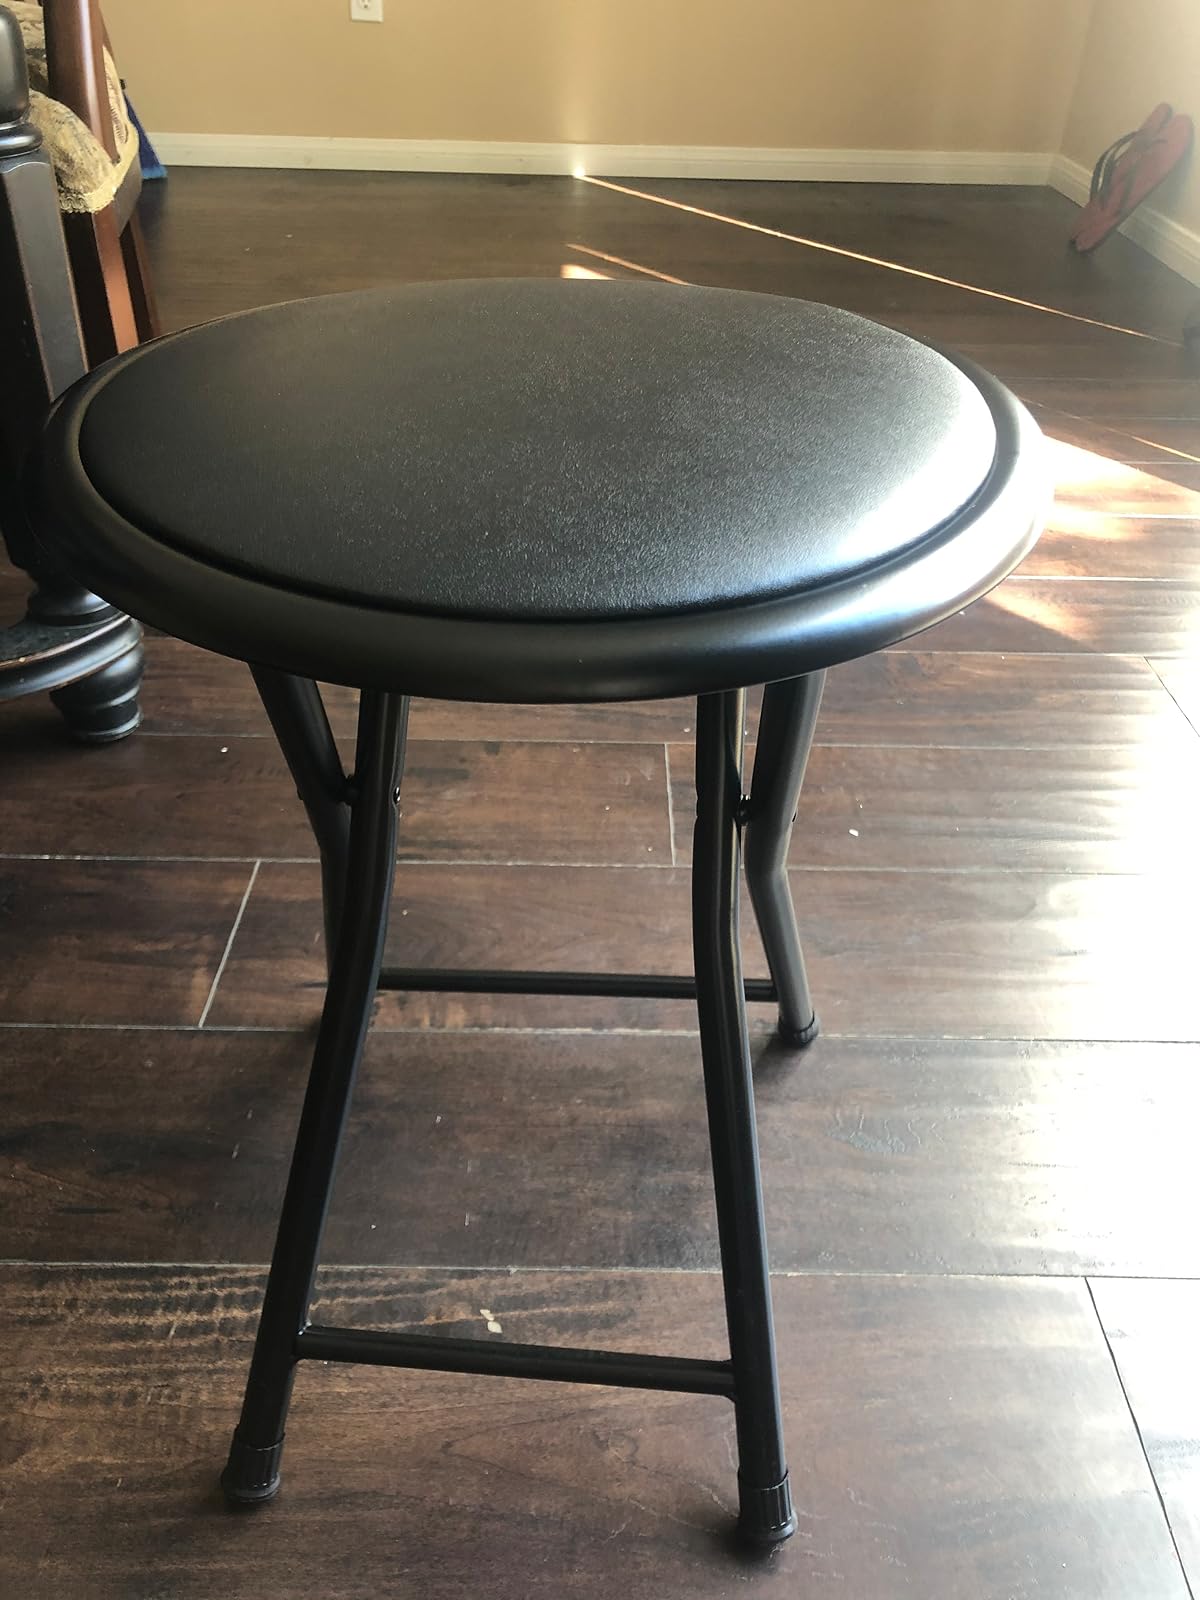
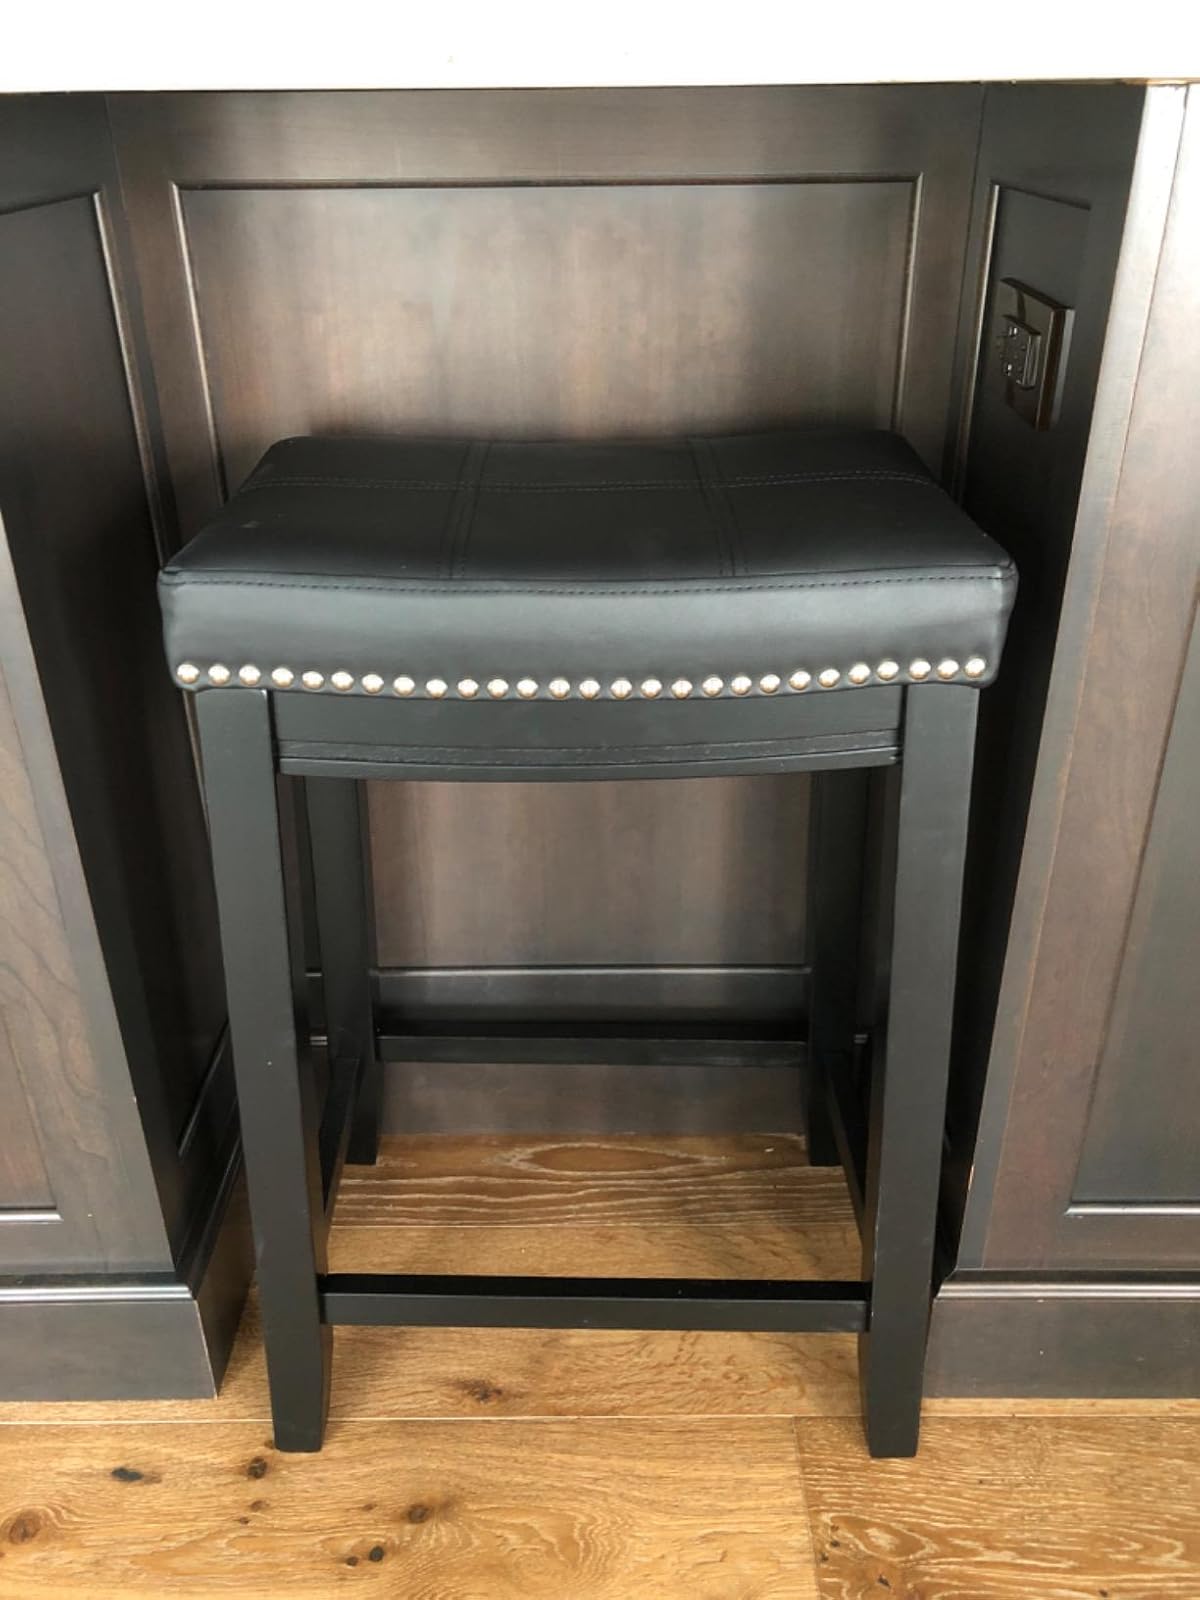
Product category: stool
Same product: no